Roman Catholic Archdiocese of Kaunas

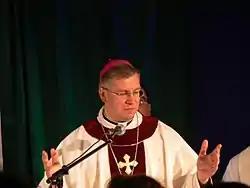
Kęstutis Kėvalas, Archbishop since 2020

The Apostolic constitution, issued by Pius XI, intended to structure the diocesan territories in accordance with the actual boundaries of Lithuanian Republic after the Declaration of Independence in 1918. Due to fact, that claimed Lithuanian capital city Vilnius and the eastern parts of the country were seized by Polish troops in 1920 and annexed by Poland in 1922, Kaunas became not only the Temporary capital of Lithuania but also was promoted by Pope Pius XI on April 4, 1926, into the Metropolitan Archdiocese of Kaunas, initially with as suffragan sees Vilkaviškis and Telšiai in the new Lithuanian ecclesiastical province. The then diocese of Vilnius was also elevated into a Metropolitan Archbishopric with its ecclesiastical province in Polish territory.